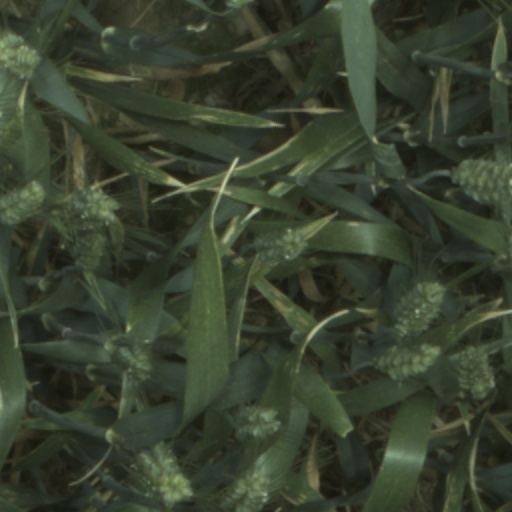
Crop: wheat